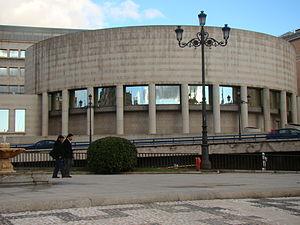
Le Sénat est la chambre haute du Parlement espagnol, les Cortes Generales. Exerçant conjointement le pouvoir législatif et le contrôle du gouvernement avec le Congrès des députés, il se compose d'un nombre variable d'élus ne pouvant être inférieur à 225 élus selon un système mixte : au suffrage universel par province ou par île, ou par les assemblées des communautés autonomes.